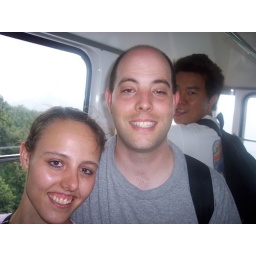
On the way up the mountain in a cable car